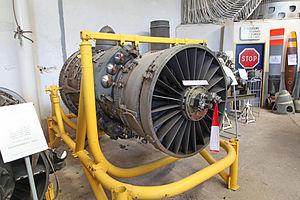
Le Pratt & Whitney TF30 était un turboréacteur à faible taux de dilution militaire, conçu initialement par la société américaine Pratt & Whitney pour le chasseur subsonique de défense de la flotte F6D Missileer, mais ce projet fut abandonné. Il fut plus tard équipé d'une postcombustion pour des concepts d'avions supersoniques, et fut sous cette forme le premier turbofan à postcombustion à entrer en service au monde, devant alors équiper le F-111 Aadrvark et le F-14A Tomcat. Il devait également propulser les premières versions de l'A-7 Corsair II, dans une version dépourvue de postcombustion. Le premier vol du TF30 eut lieu en 1964 et sa production continua jusqu'en 1986.